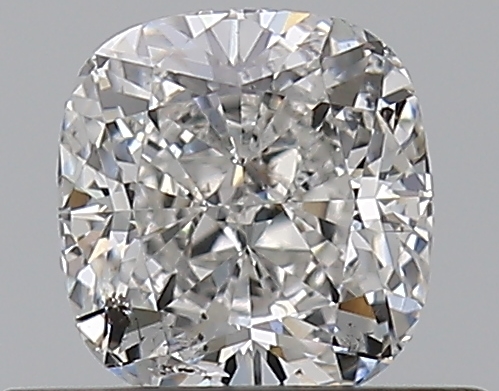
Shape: cushion
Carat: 0.51
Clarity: SI2
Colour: F
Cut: EX
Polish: EX
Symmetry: EX
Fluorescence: N
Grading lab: GIA
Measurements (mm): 4.67 x 4.43 x 3.02